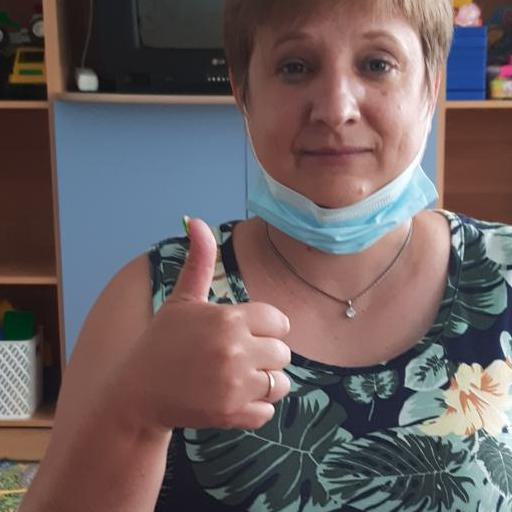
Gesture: like